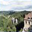
Label: house